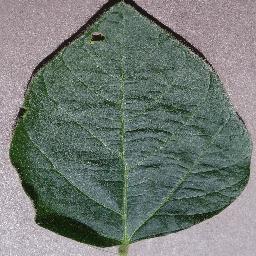
Label: Soybean___healthy